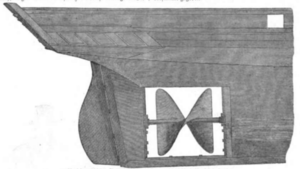
En mécanique, l’hélice est un dispositif formé de plusieurs pales disposées régulièrement autour d’un axe. Lorsque son axe entre en rotation, ce système décrit des hélices dans un fluide en avançant perpendiculairement au plan de rotation, grâce aux pales orientées suivant un certain angle de calage qui prennent appui sur le fluide. Une hélice peut donc être motrice ou réceptrice. Le profil et le calage des pales sont optimisés pour l’utilisation prévue.